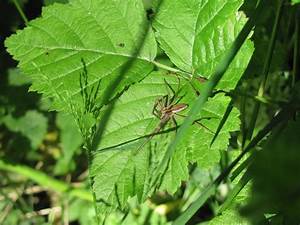
Label: spider